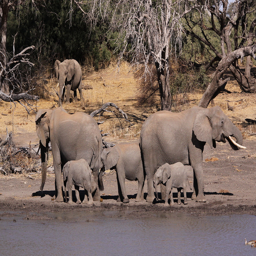
A herd of elephants with babies at the water's edge
A herd of elephants stands next to a watering hole.
Two large adult elephants and three children are next to water.
A herd of elephant interacting near a body of water.
A group of adult and baby elephants next to water.